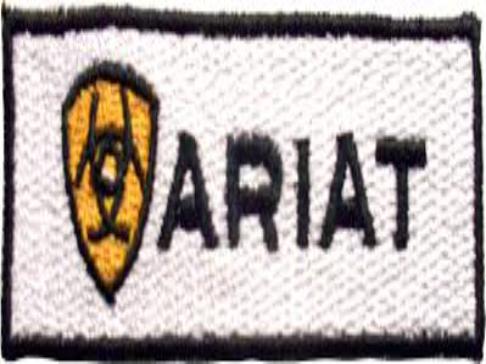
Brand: Ariat
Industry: Clothes